Abbasid invasion of Asia Minor (806)

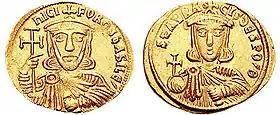
Gold "nomisma" of Emperor Nikephoros I (left) and his son and heir, Staurakios (right)

In retaliation for the cessation of tribute and the violation of the peace agreement concluded with Irene, Harun launched a raid under his son al-Qasim in spring 803. Nikephoros could not respond to this, as he faced a large-scale revolt of the Byzantine army of Asia Minor under its commander-in-chief, Bardanes Tourkos. After disposing of Bardanes, Nikephoros assembled his army and marched out to meet a second, larger invasion under the Caliph in person. After Harun raided the frontier region, the two armies faced one another for two months in central Asia Minor, but it did not come to a battle: Nikephoros and Harun exchanged letters, until the Emperor arranged for a withdrawal and a truce for the remainder of the year in exchange for a one-off payment of tribute.